Samaleswari SC

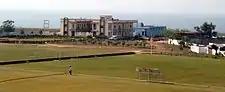

The club was founded on November 22, 2008, as the Sambalpur Football Academy in order to invest in grassroots in the State and nurture talent in the academy. The academy is located 15 km from the town of Sambalpur and is established on a large 18-acre property very close to the Hirakud Dam.